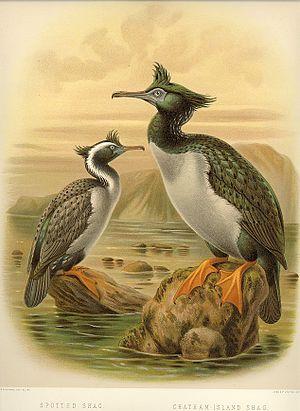
Le Cormoran de Featherston est une espèce d'oiseau de la famille des phalacrocoracidés endémique des Îles Chatham en Nouvelle-Zélande. La population de ce cormoran est estimée à moins de 1 000 couples.